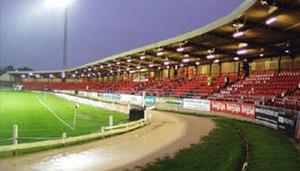
Le Brandywell Stadium, ou simplement Brandywell, est le stade municipal de la ville de Derry en Irlande du Nord. On y pratique le football et y sont organisées des courses de lévriers.